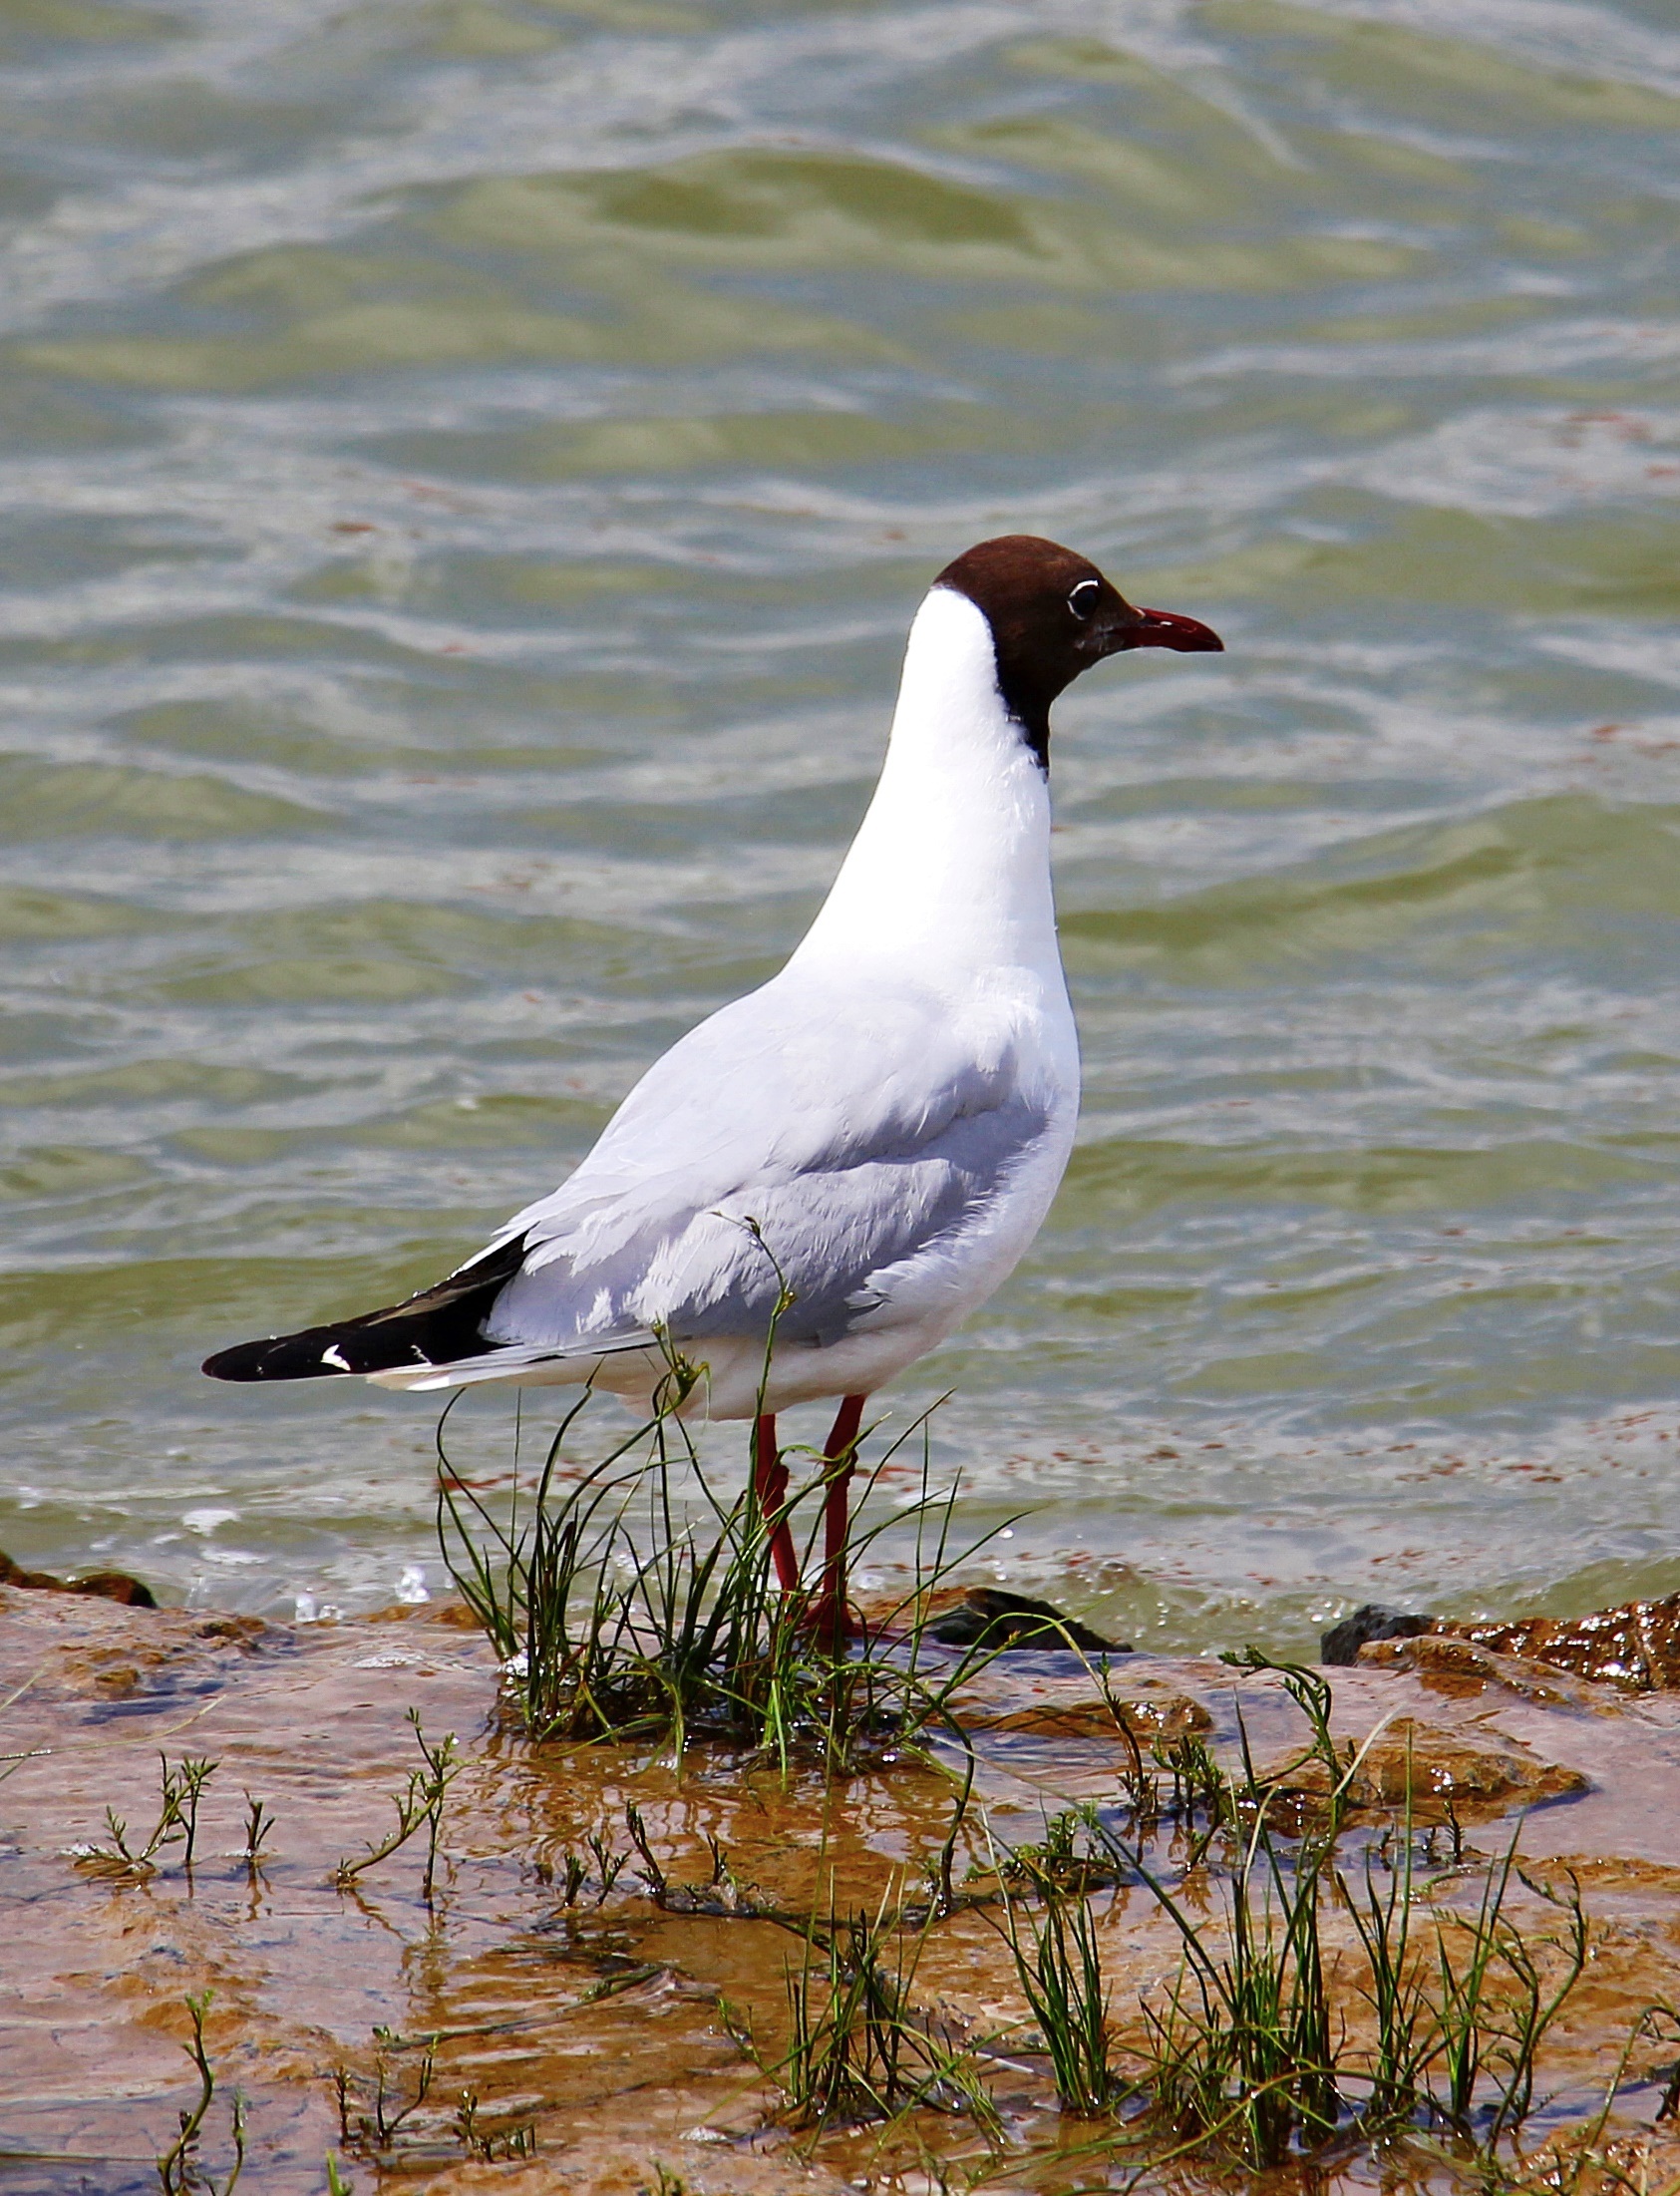
sea, water, grass, bird, animal, seabird, seagull, wildlife, gull, beak, fauna, plumage, stones, bank, vertebrate, albatross, water bird, wildlife photography, shorebird, omnivore, glider pilot, birds animals, charadriiformes, european herring gull